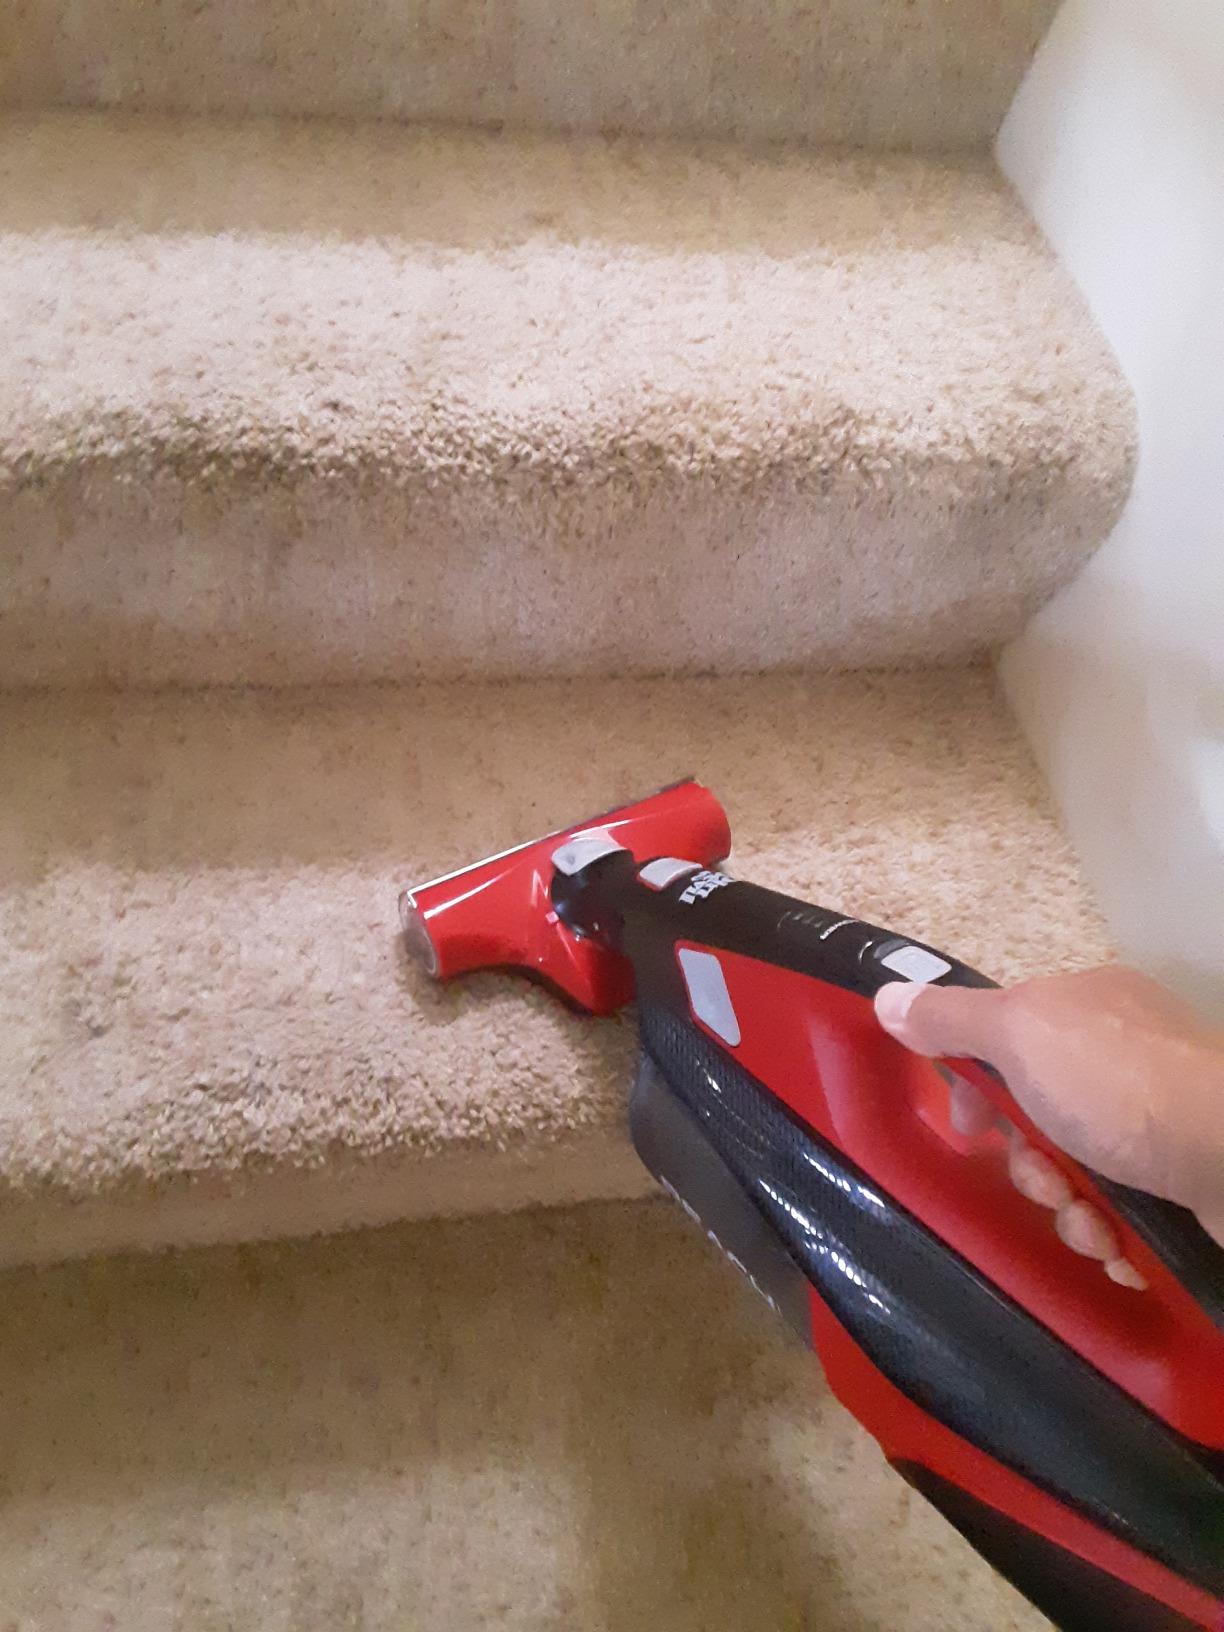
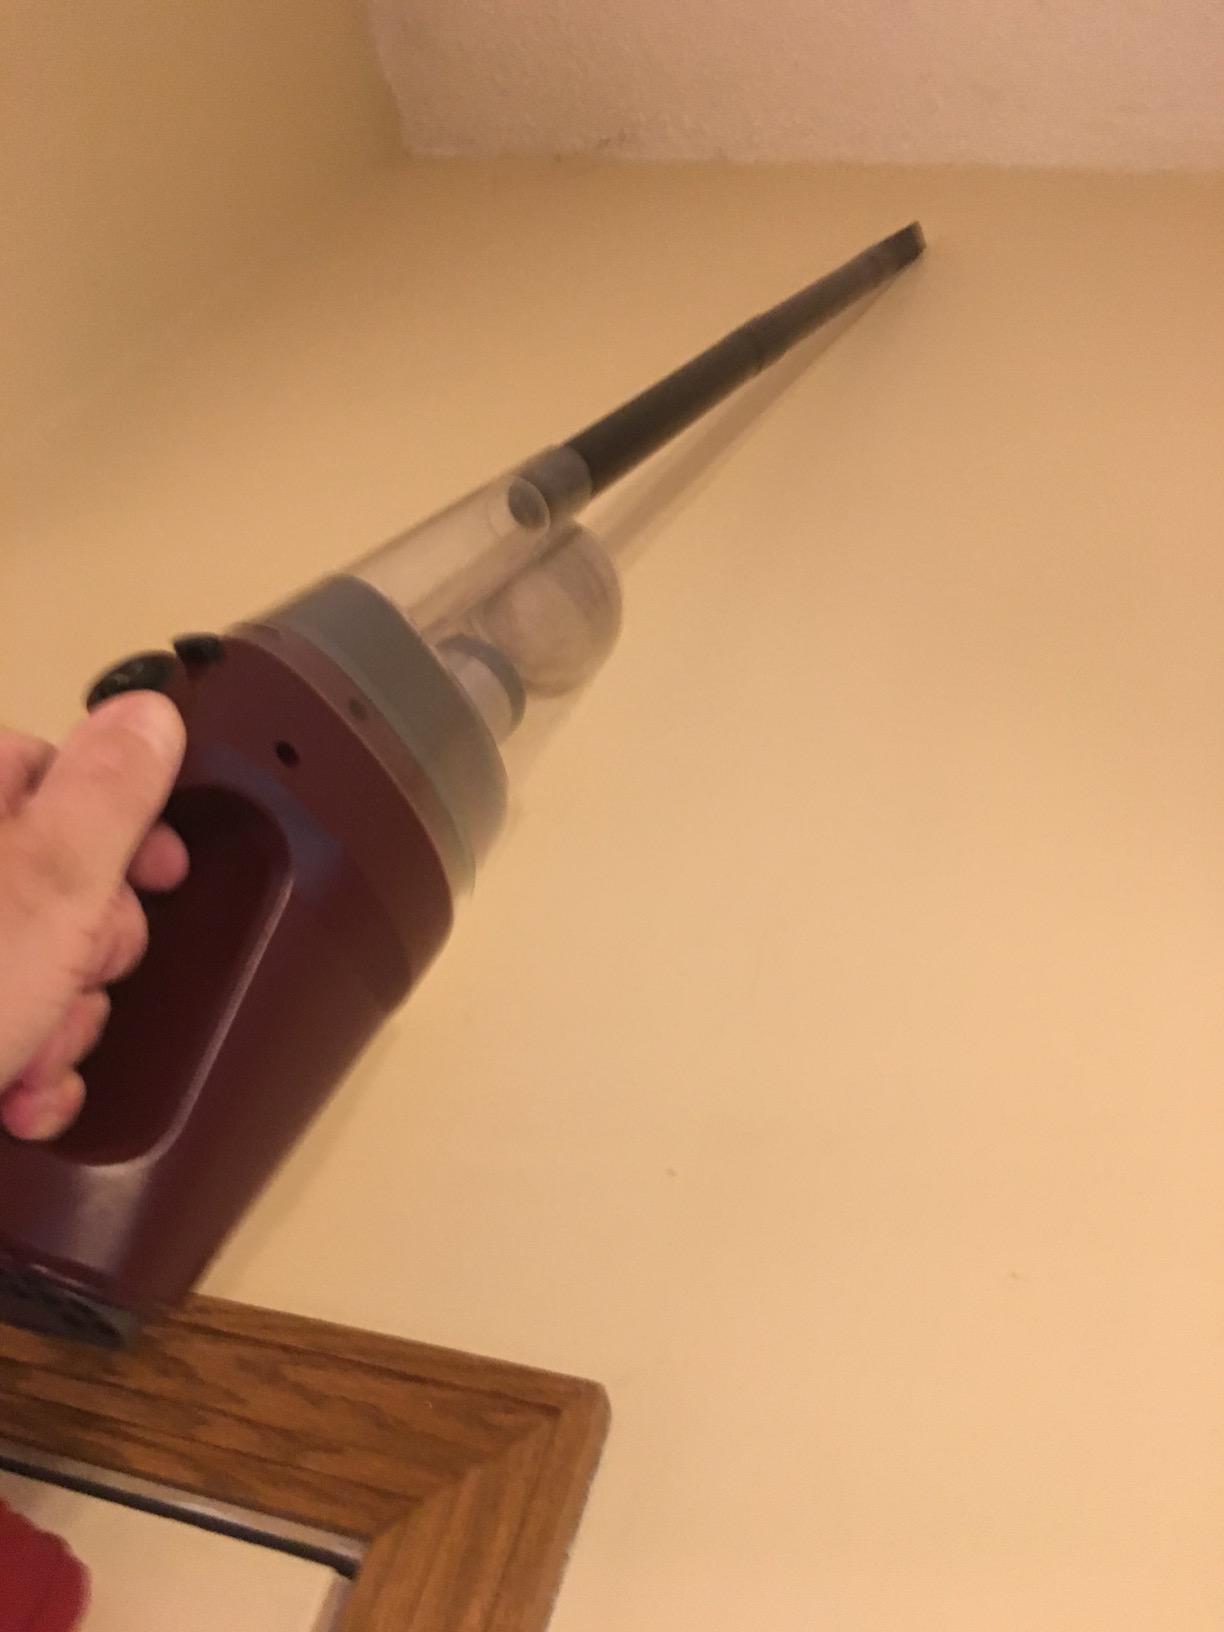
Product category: items_vacuum
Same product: no